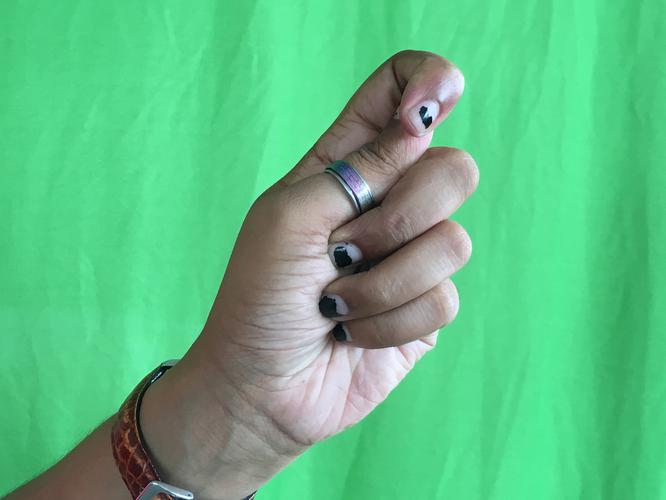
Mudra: Kapith
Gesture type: single_hand